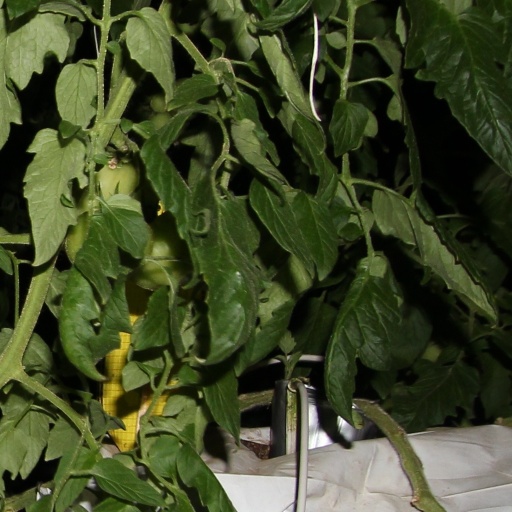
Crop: tomato